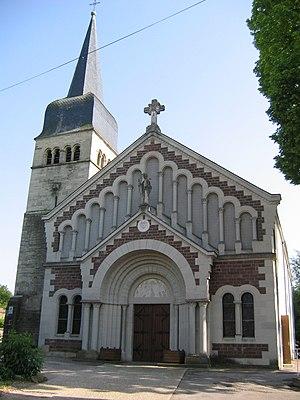
Eglise Saint-Epvre, église romane du XIIè siècle, à Contrexéville, Vosges, Lorraine, France This building is inscrit au titre des Monuments Historiques. It is indexed in the Base Mérimée, a database of architectural heritage maintained by the French Ministry of Culture,
Cet article recense les monuments historiques du département des Vosges, en France.
L'église catholique romaine de Saint-Epvre est située à Contrexéville dans le canton de Vittel, dans le département des Vosges en France. Le clocher est inscrit au titre des monuments historiques par arrêté du 3 mars 1926.
Contrexéville est une commune française située dans le département des Vosges, en région Grand Est.
Èvre est le septième évêque de Toul. Son épiscopat s'est déroulé entre l'an 500 jusqu'au 15 septembre de l'an 507. Saint orthodoxe selon le rite de Toul au Xᵉ siècle, il est fêté dans l'Église catholique le 15 septembre. Saint Èvre protège des chutes.